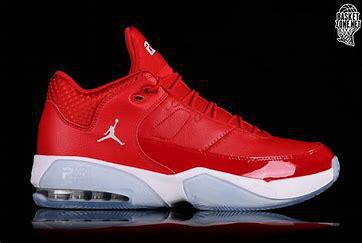
Brand: Jordan
Model: Max Aura 3